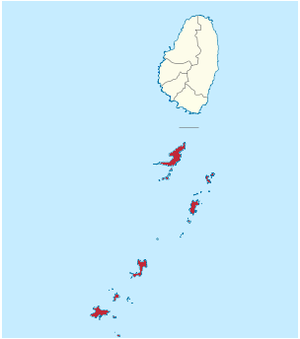
Grenadines est l'une des six paroisses de Saint-Vincent-et-les-Grenadines.